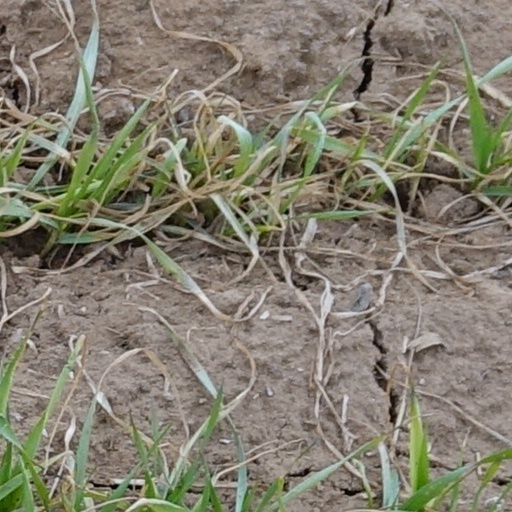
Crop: wheat